John Maus

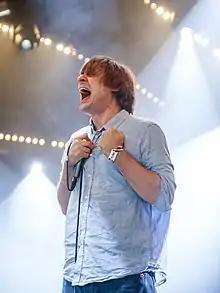
Maus performing in Denmark, 2018

John Maus (born February 23, 1980) is an American musician, composer, singer, and songwriter known for his baritone singing style and his use of vintage synthesizer sounds and Medieval church modes, a combination that often draws comparisons to 1980s goth-pop. His early lo-fi recordings anticipated and inspired the late 2000s hypnagogic pop movement. On stage, he is characterized for his intense displays of emotion while performing. He is also a former teacher of philosophy at the University of Hawaii, where he later earned his PhD in political science.